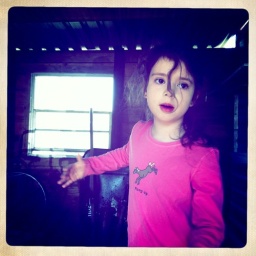
Constructing a bridge over the river for the roly pollies. Then telling us about it.